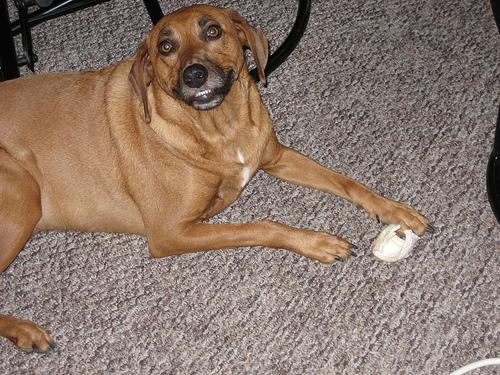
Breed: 207-n000045-redbone